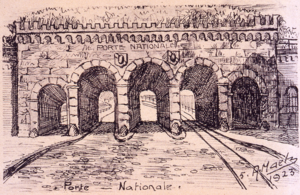
Dessin de la Porte Nationale de Strasbourg par A. Maetz
L'enceinte de Strasbourg est un ensemble de constructions militaires destiné à protéger la ville d'une attaque ennemie. Ces défenses sont attestées dès l'Antiquité, entre les Iᵉʳ et IVᵉ siècles de notre ère, avec l'édification des murailles du camp romain d'Argentoratum par les hommes de la VIIIᵉ Légion. Les remparts romains persistent bien après le départ des légionnaires lors des Invasions barbares du Vᵉ siècle. Entre la chute de l'Empire romain d'Occident et la fin du Haut Moyen Âge, une modeste population s'abrite derrière les murs et continue à les entretenir sous la houlette de son évêque, seule autorité temporelle restée pérenne. Après le renouveau carolingien, entre les XIᵉ et XVᵉ siècles, la ville de Strasbourg s'étend et absorbe ses faubourgs par l'édification de quatre murailles d'extension. Entre les XVᵉ et XIXᵉ siècles, la ville tout en connaissant un développement démographique marqué ne s'étend plus et reste corsetée à l'intérieur de ses murs.